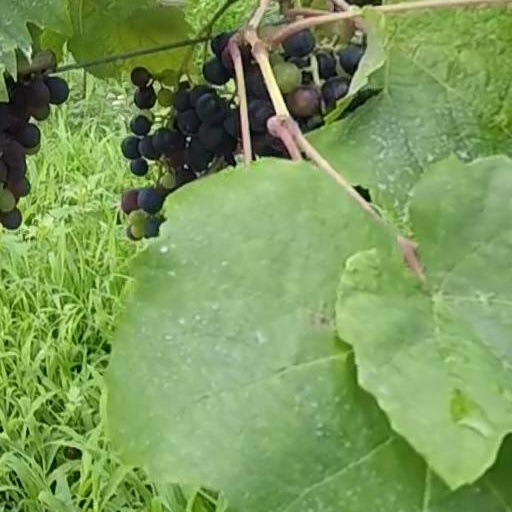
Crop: grape